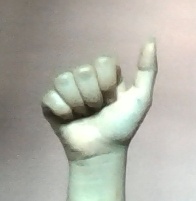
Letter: dhad